Christian Malanga

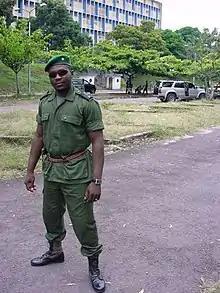
Malanga in Congolese Battle Uniform, 2007

In June 2006, Malanga returned to the DRC to participate in military service, and in 2007 he achieved the rank of captain in the Congolese military. His principal duties during service included being brigade morale officer and command of a training company with responsibility for approximately 235 men under his command.